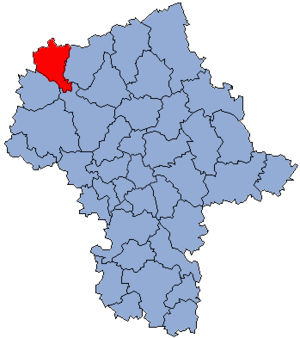
Le powiat de Żuromin est un powiat appartenant à la voïvodie de Mazovie dans le centre-est de la Pologne, créée en 1999 lors de la réforme administrative.